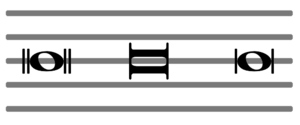
Dans le solfège, la carrée est une figure de note ayant plusieurs symboles dont la position sur la portée indique la hauteur.